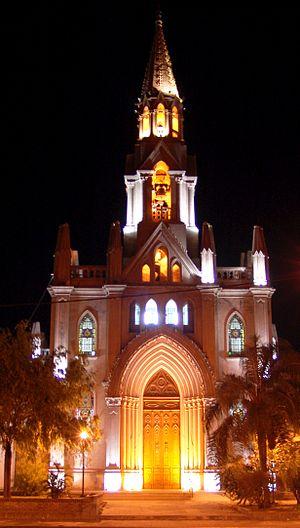
La province de Santa Fe est une province du Centre-Est de l'Argentine. Sa capitale est la ville de Santa Fe.